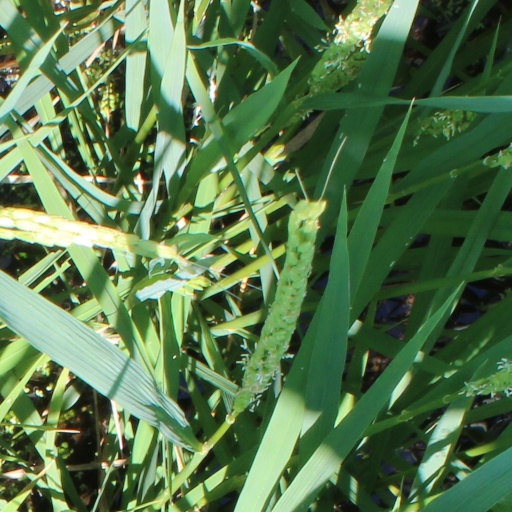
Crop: rice